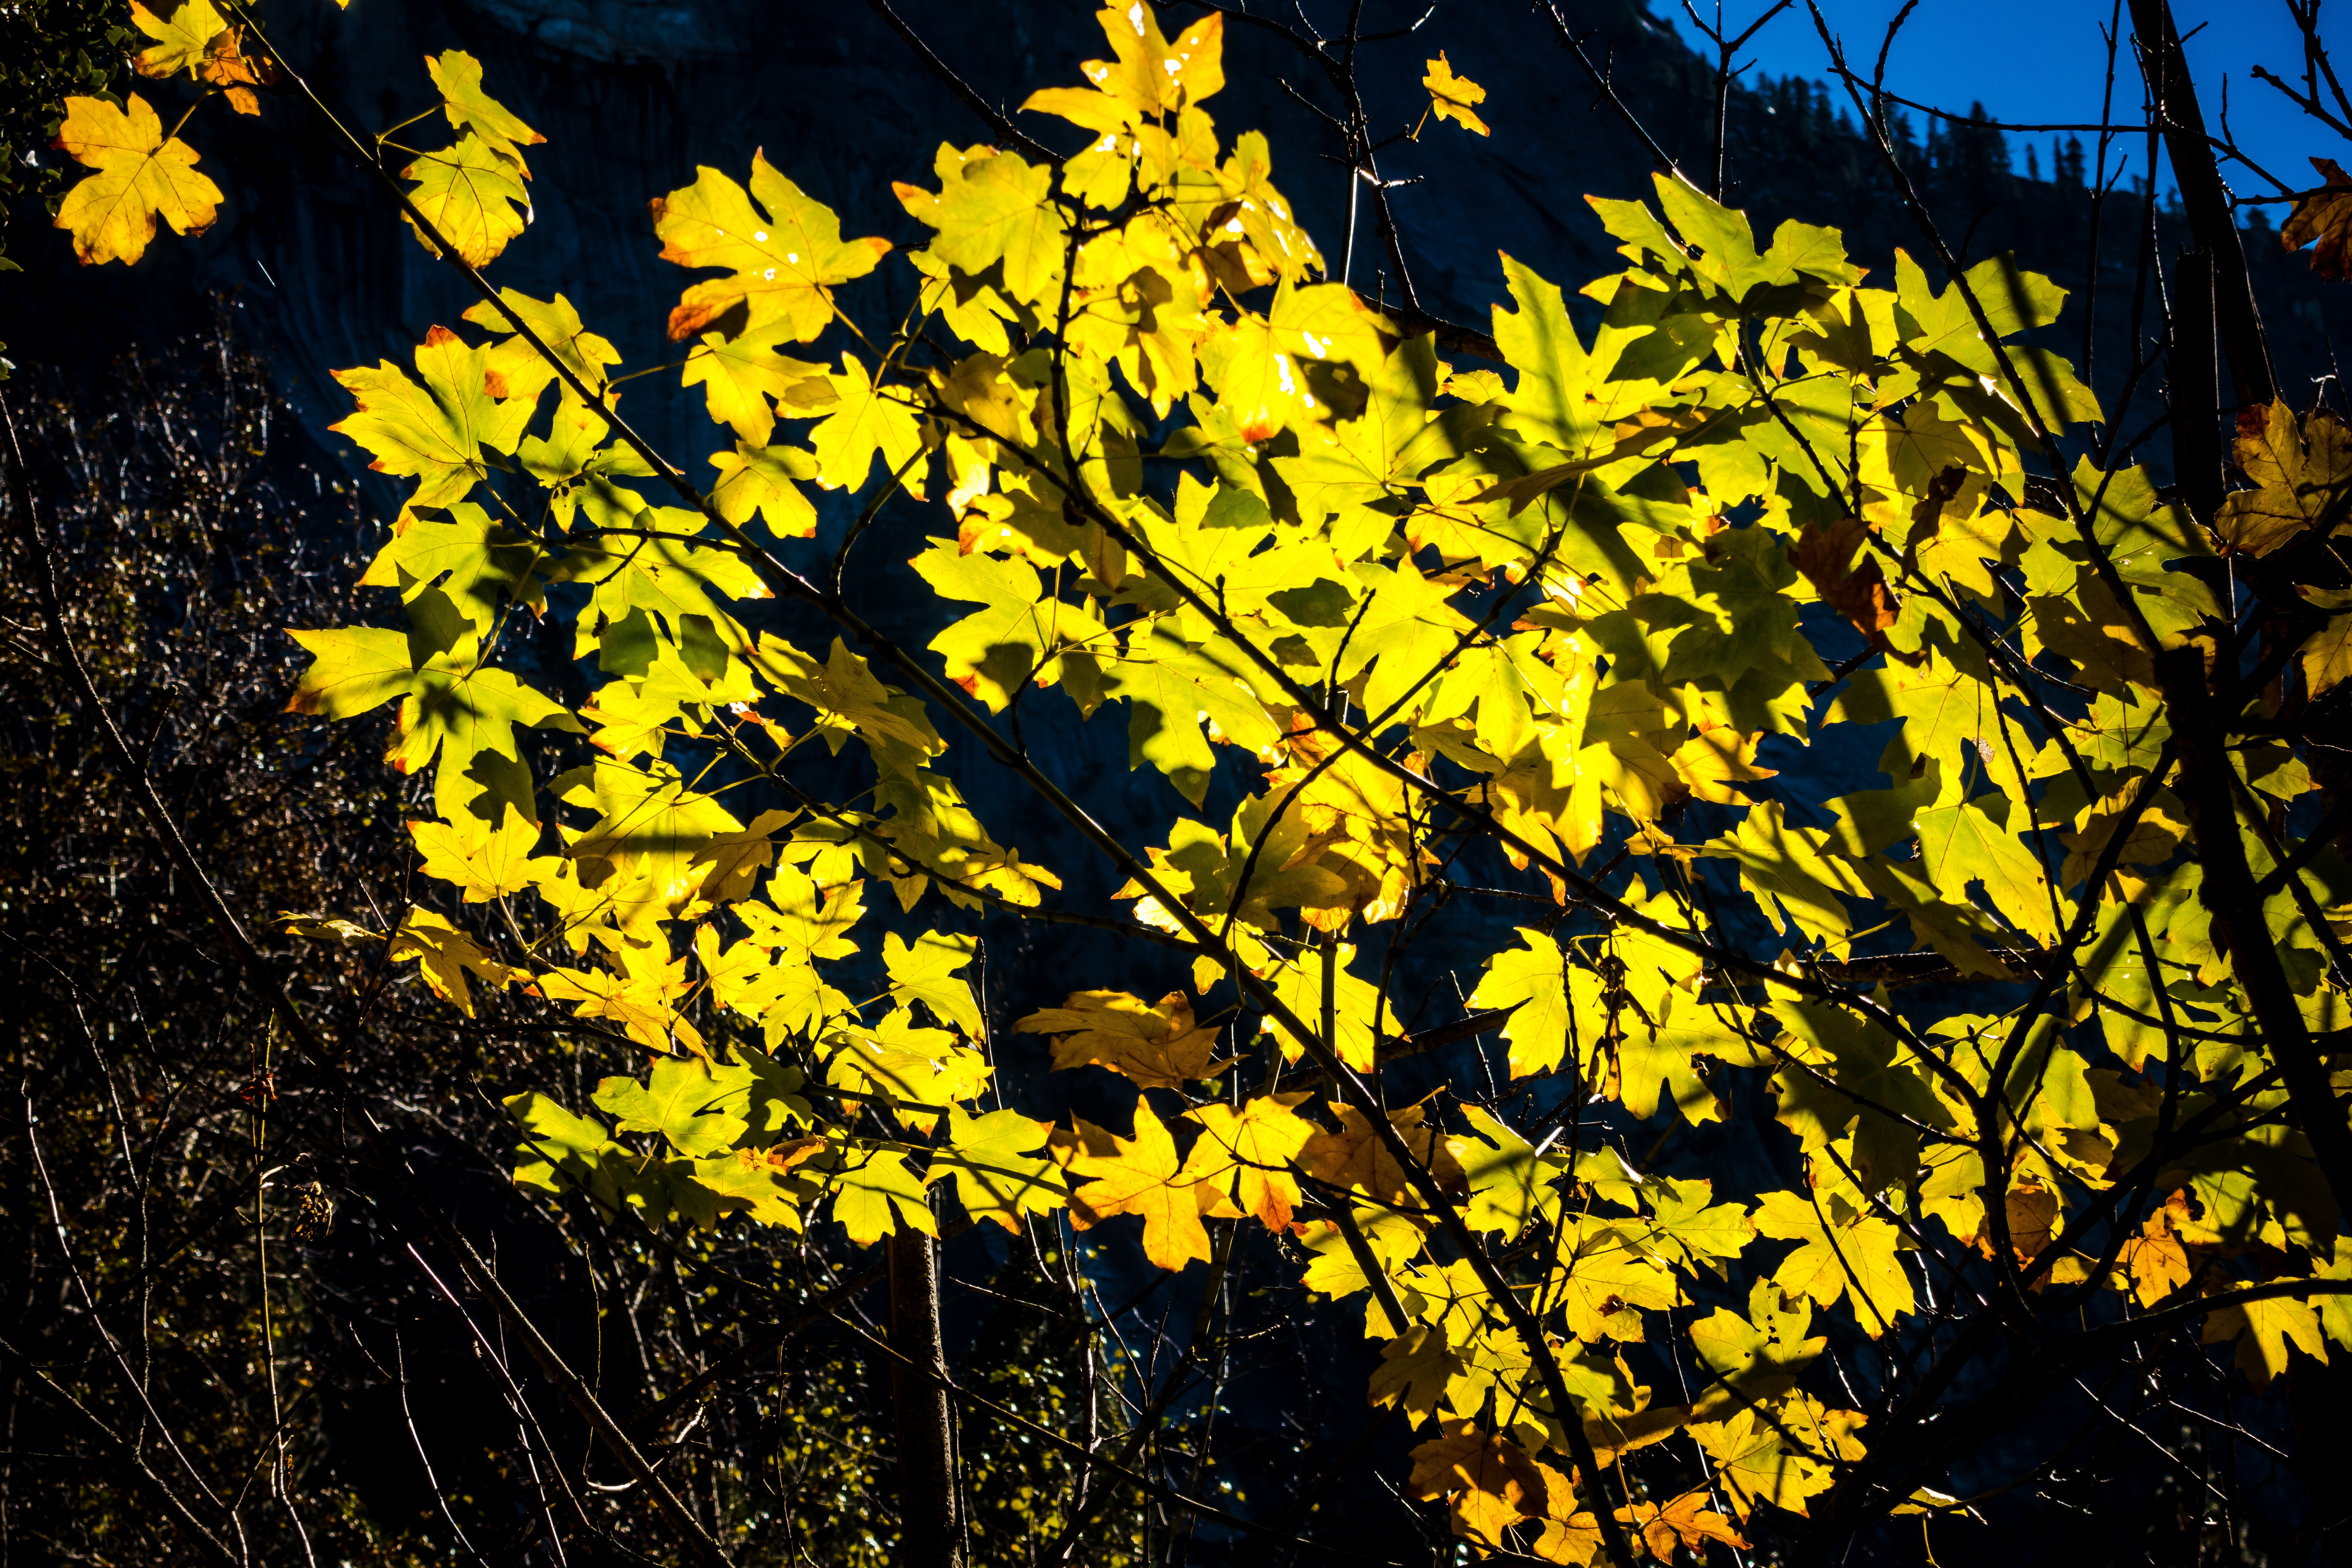
landscape, tree, nature, outdoor, branch, plant, sky, sun, hiking, sunlight, morning, leaf, flower, travel, yosemite, environment, scenic, natural, autumn, park, scenery, botany, yellow, flora, season, leaves, shrub, deciduous, maidenhair tree, yosemite valley, national parks, woody plant